Atheism

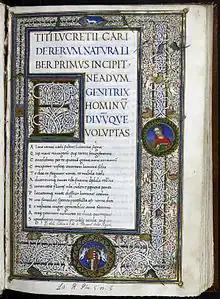
"De rerum natura" by Lucretius, between 1475 and 1494.

Some prominent atheists—most recently Christopher Hitchens, Daniel Dennett, Sam Harris, and Richard Dawkins, and following such thinkers as Bertrand Russell, Robert G. Ingersoll, Voltaire, and novelist José Saramago—have criticized religions, citing harmful aspects of religious practices and doctrines.